Crocodilia

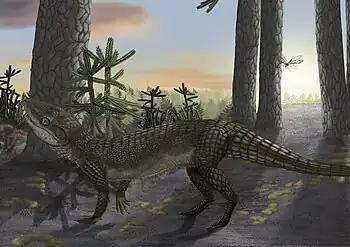
Life restoration of "Pakasuchus"

During the early Jurassic period, dinosaurs became dominant on land and the crocodylomorphs underwent major adaptive diversifications to fill ecological niches vacated by recently extinguished groups. Mesozoic crocodylomorphs had a much greater diversity of forms than modern crocodilians; they became small, fast-moving insectivores, specialist fish-eaters, marine and terrestrial carnivores, and herbivores. The earliest stage of crocodilian evolution was the protosuchians in the late Triassic and early Jurassic, which were followed by the mesosuchians that diversified widely during the Jurassic and the Tertiary. The eusuchians first appeared during the Early Cretaceous; this clade includes modern crocodilians.